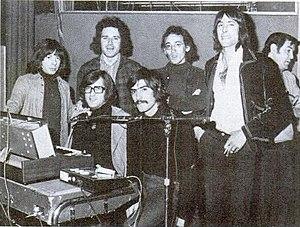
Triana est un groupe de rock progressif espagnol, originaire de Séville. Il est formé en 1974 par Jesús de la Rosa Luque, Eduardo Rodríguez Rodway et Juan José « Tele » Palacios.
Le rock espagnol désigne le rock produit par des groupes et artistes espagnols ou parlant l'espagnol. Bien que la plupart des groupes formés en Espagne chantent en espagnol, il y a beaucoup d'autres qui chantent en anglais, français et italien; en plus de ceux chantant en langues régionales tel le catalan, le galicien, le basque ou encore l'aragonais.